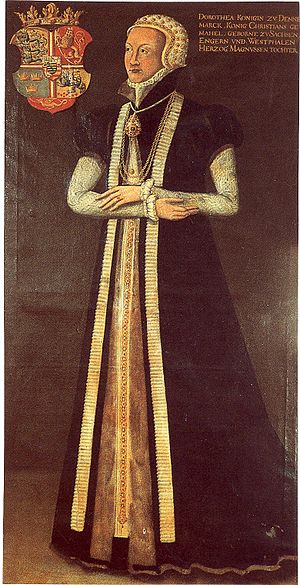
Dorothea af Sachsen-Lauenburg / Liv og gerning / Viljestærk og handlekraftig dronning
Dorothea i 1511.
Dorothea af Sachsen-Lauenburg var dronning af Danmark og Norge fra 1534 til 1559 som ægtefælle til Christian 3.